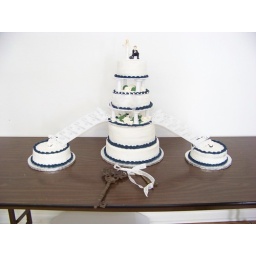
A 4 tier wedding cake with 2 satellite cakes covered in white buttercream icing accented with navy blue icing